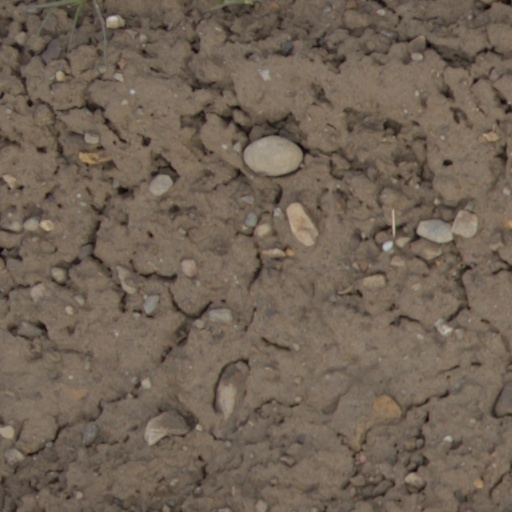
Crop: wheat